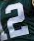
Number: 2